Rhenen

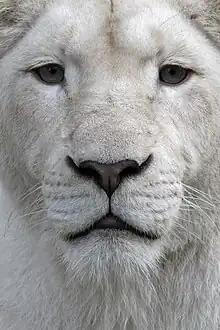
A white lion at Ouwehands Dierenpark

The Municipal council (Netherlands) of Rhenen consists of 19 members sinds March 2022